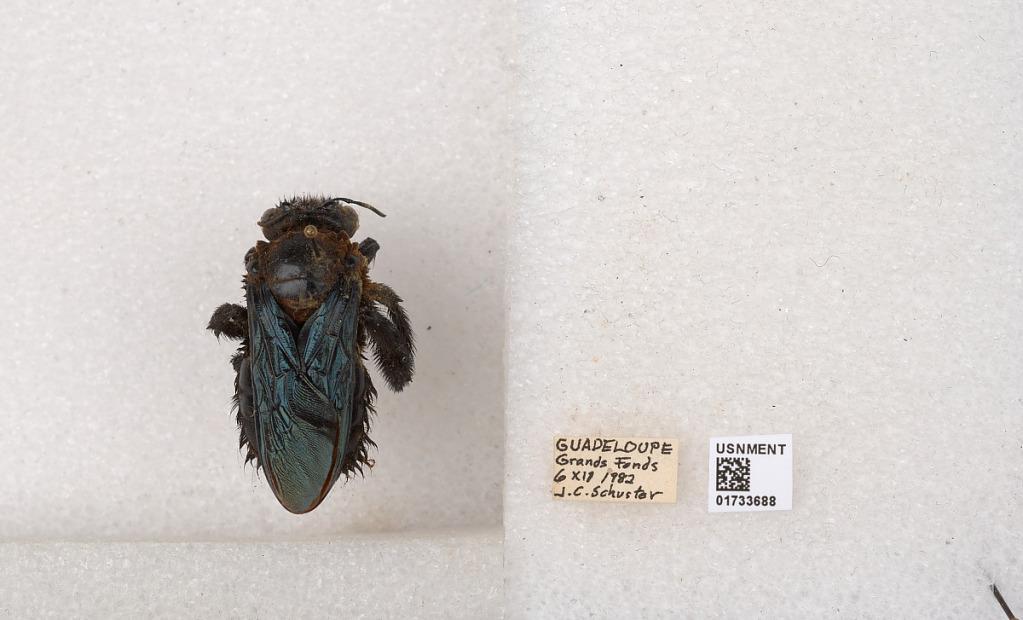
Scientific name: Xylocopa (Megaxylocopa) fimbriata Fabricius
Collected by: J. Schuster
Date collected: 1982-12-6
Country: France
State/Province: Guadeloupe
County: Guadeloupe
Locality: Grands Fonds